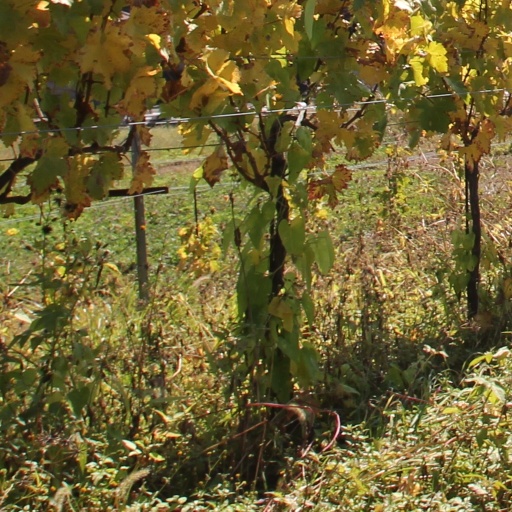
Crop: grape